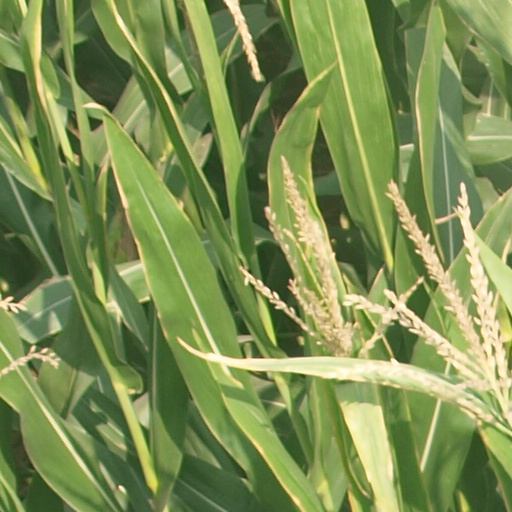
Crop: maize; corn